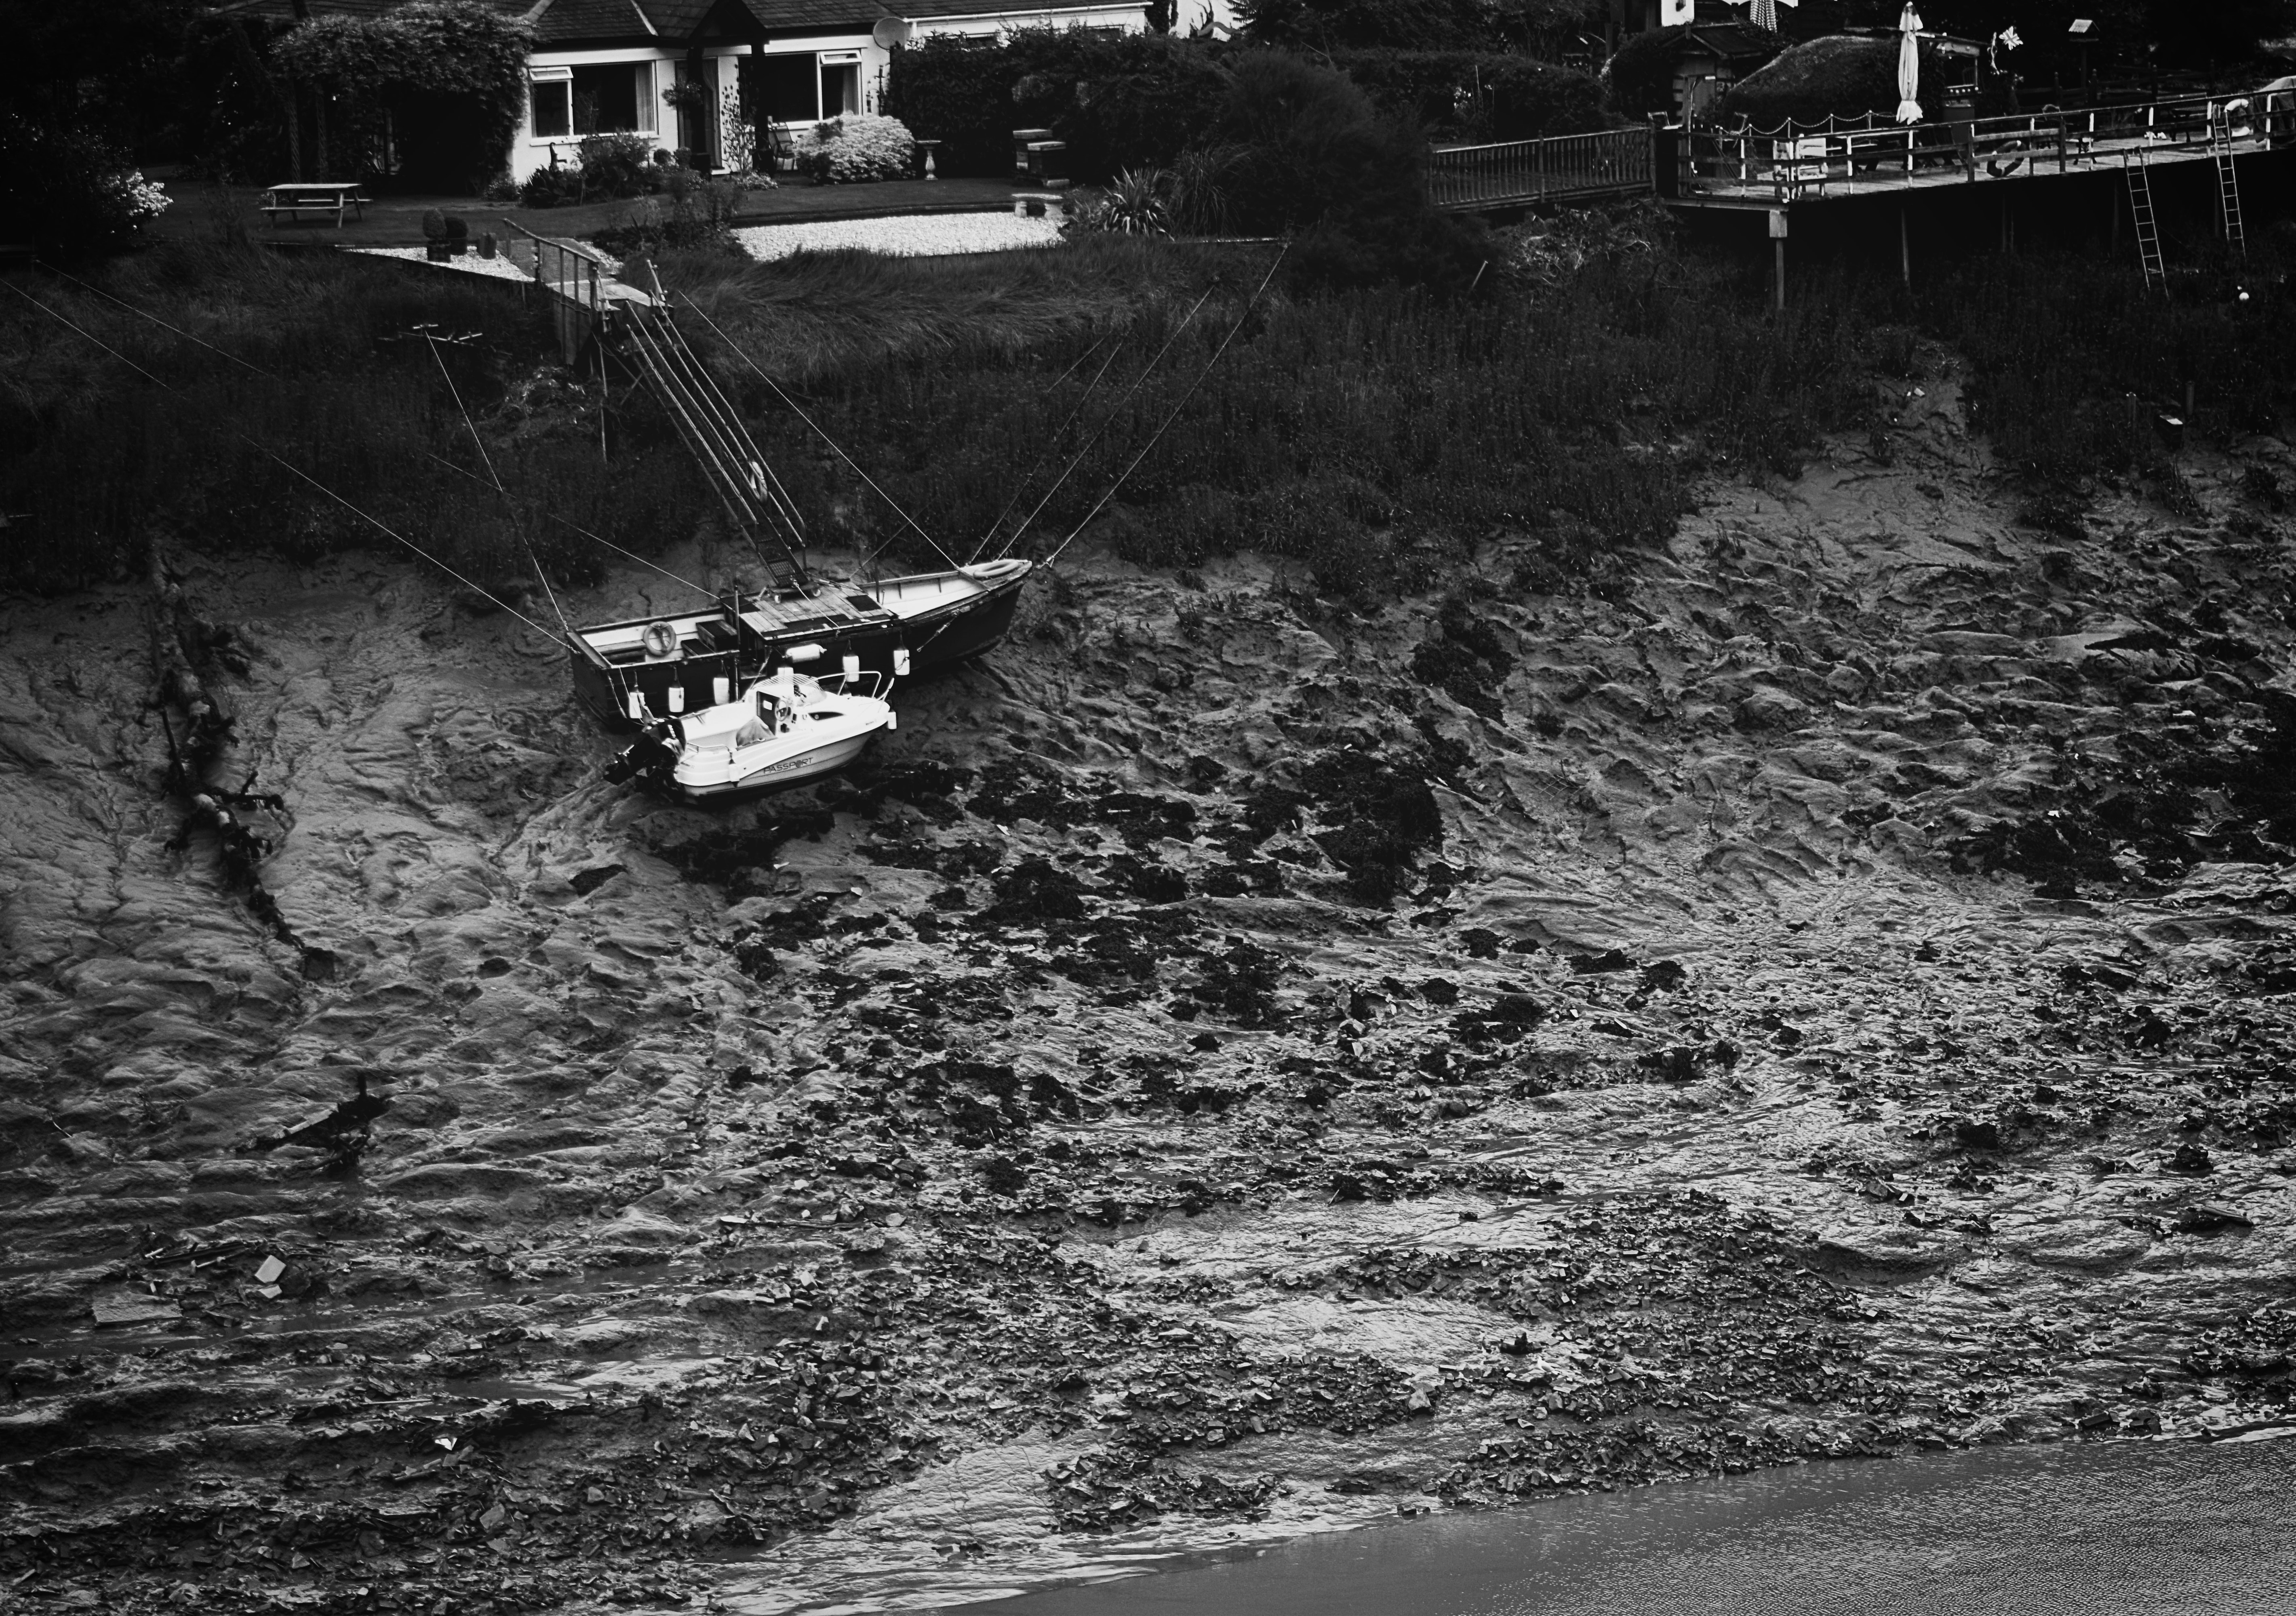
water, vehicle, black and white, boat, photography, geological phenomenon, monochrome, watercraft